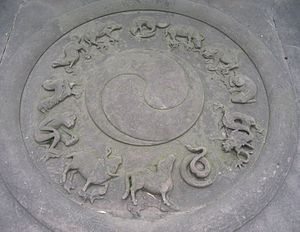
Kinesisk astrologi
Dyrekredsen i den kinesiske astrologi, klokken 12 og med uret ses; Rotte, okse, tiger, kanin, drage, slange, hest, ged, abe, hane, hund og en gris.